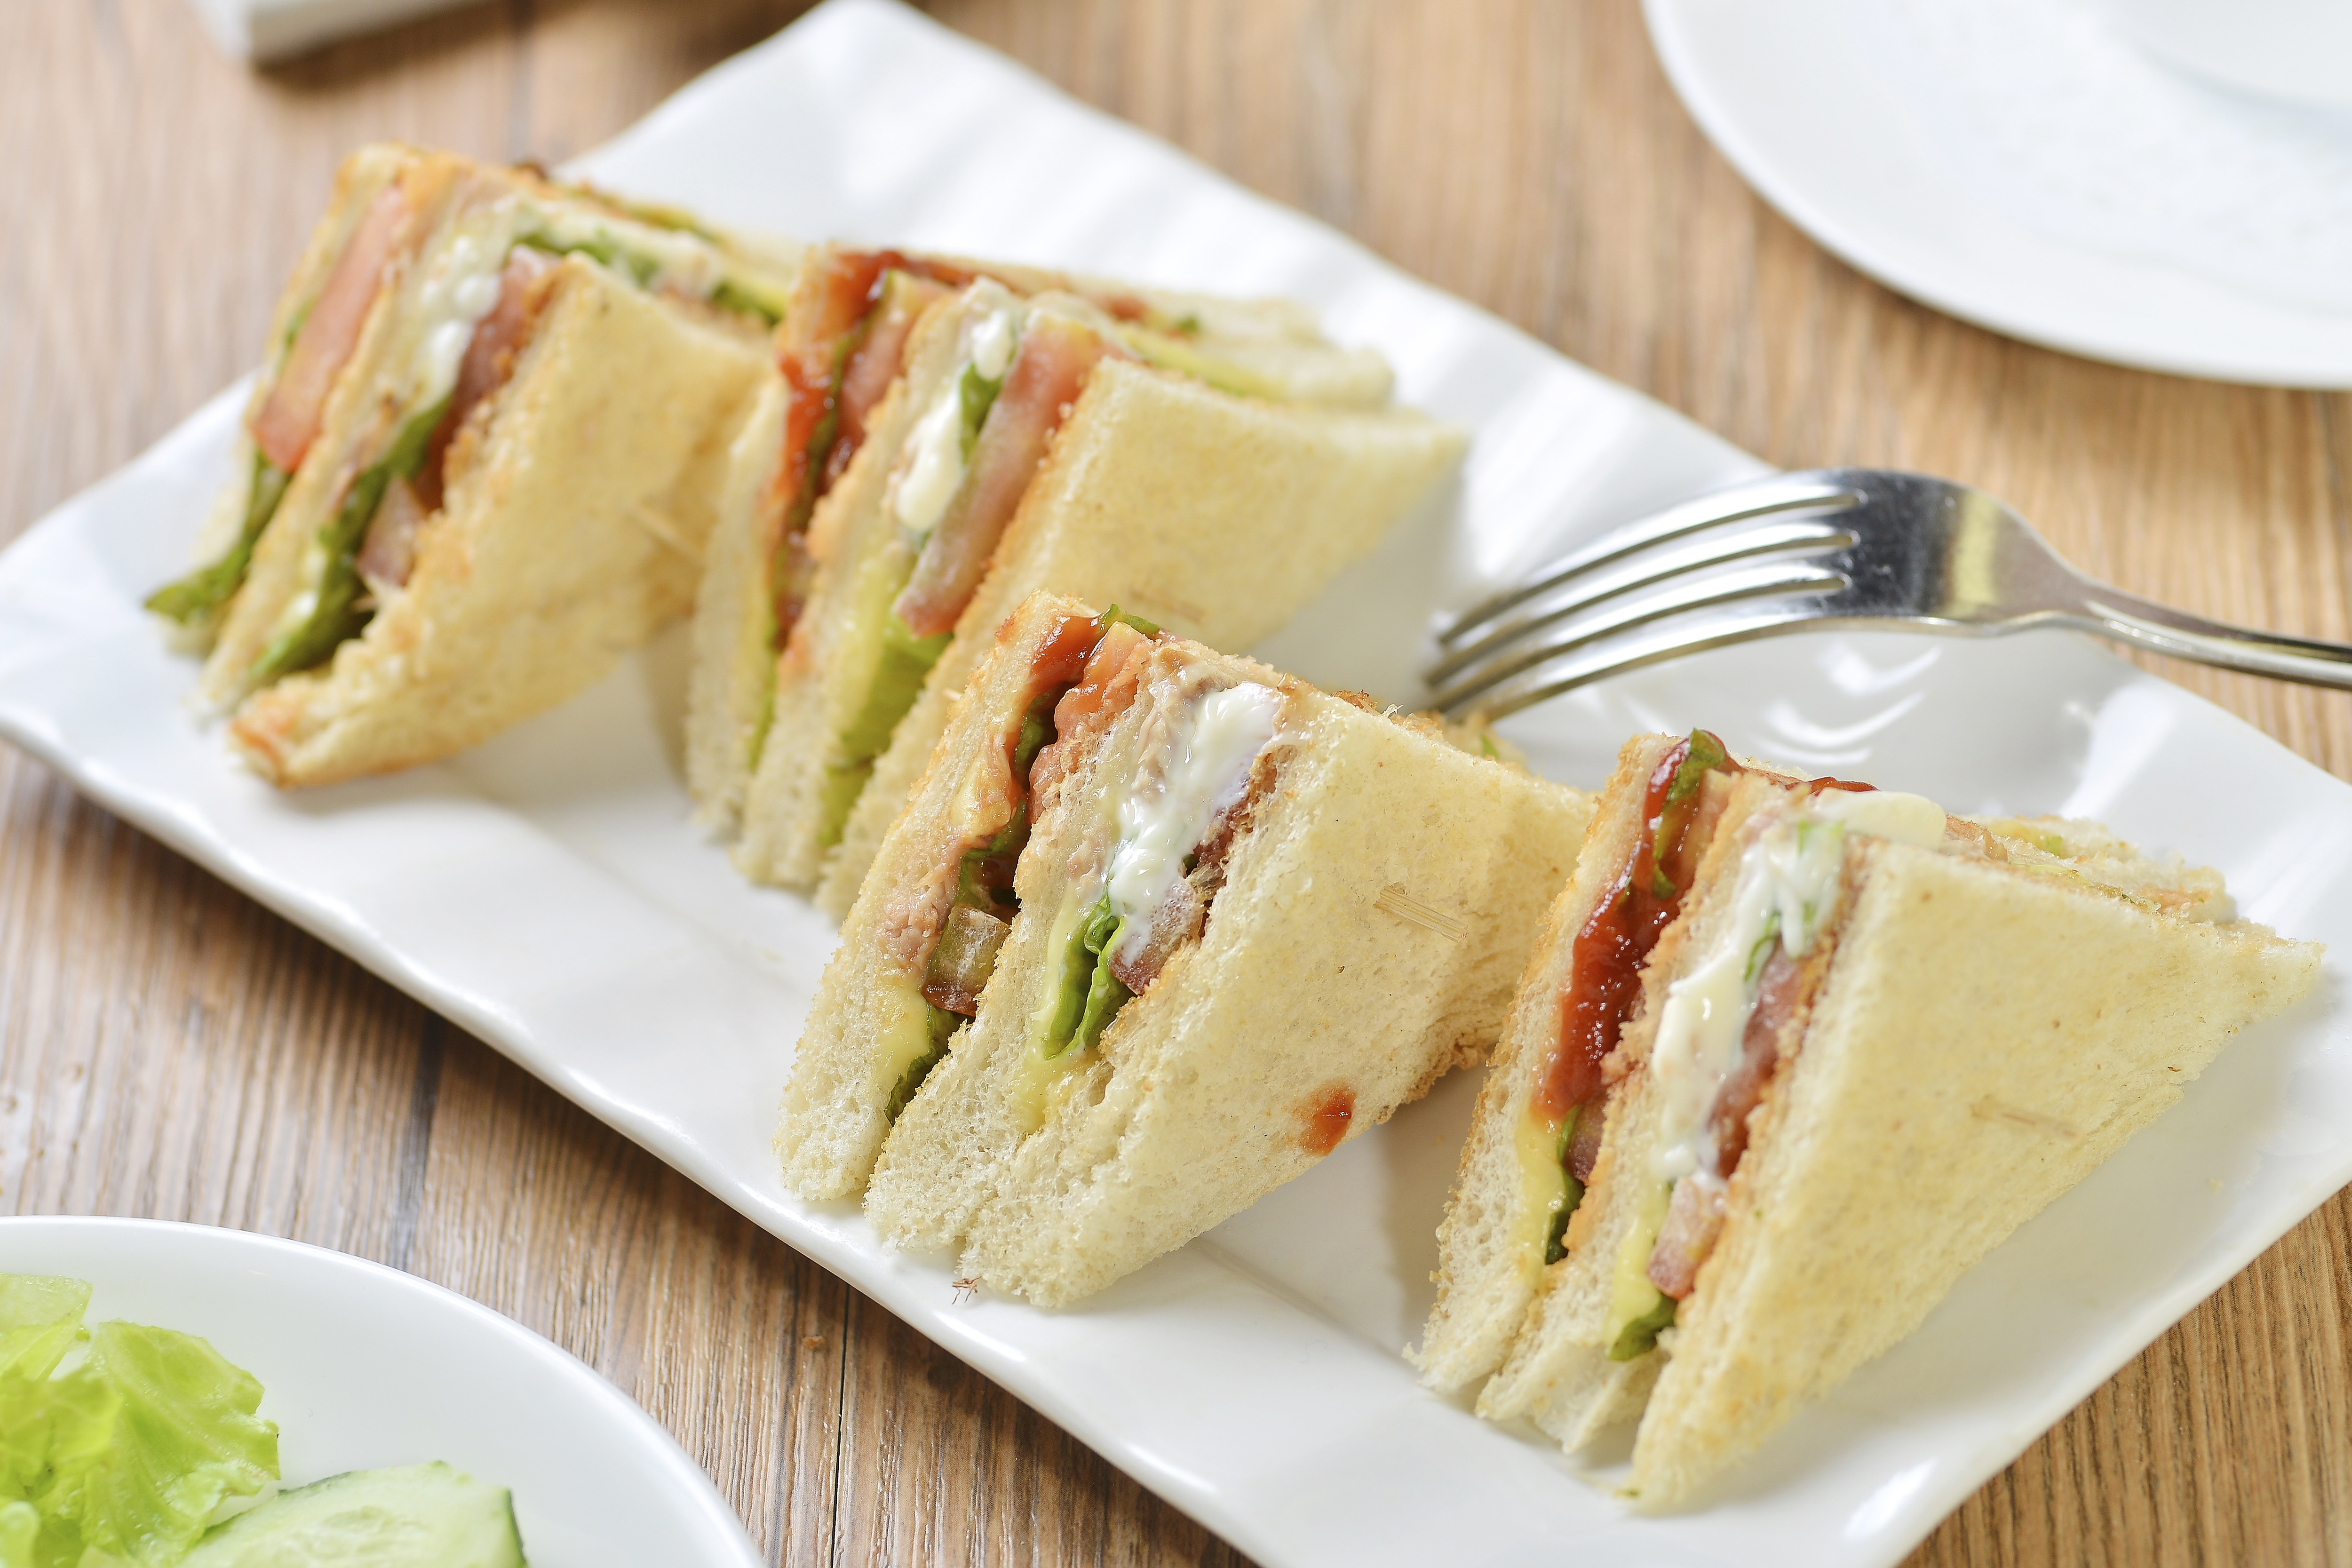
dish, food, cuisine, ingredient, sandwich, cucumber sandwich, produce, breakfast, finger food, staple food, ham and cheese sandwich, lunch, meal, Tuna fish sandwich, blt, recipe, Tramezzino, brunch, comfort food, Tamagoyaki, baked goods, panini